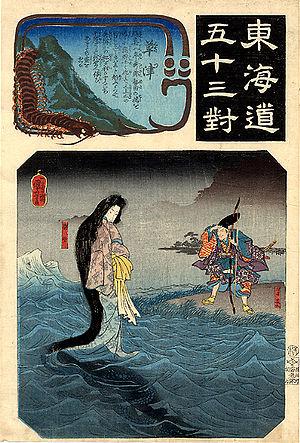
Les principales écoles ukiyo-e, cette forme picturale japonaise qui s'étend du XVIIᵉ siècle au XXᵉ siècle, ont irrigué l'évolution stylistique et technique de l’ukiyo-e pendant toute cette période. Ces écoles, fondées par un maître et poursuivies par son élève le plus talentueux et ses successeurs, se sont succédé ou ont cohabité, chacune se distinguant des autres par des apports touchant au style ou à la technique.